Ururka Dadka Puntland

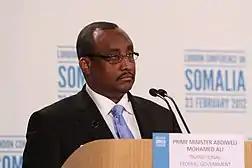
Abdiweli Gaas, President of Puntland (2014—2019)

On 8 January 2014, Abdiweli Mohamed Ali, an economist who was educated in the United States, was elected as the new President of Puntland by a margin of just one vote: 33 deputies voted for him, and 32 deputies voted for the second candidate, Abdirahman Farole, the leader and founder of the Horseed party. Farole, who was president for 5 years, conceded defeat, saying the election was "civil" and peaceful and became a model for the rest of Somalia. Then he congratulated the opponent on the victory. "Puntland has shown the rest of Somalia and the world that the democratic culture is alive and well here, and this is what we should be guided by in the process of rebuilding our country," he added.